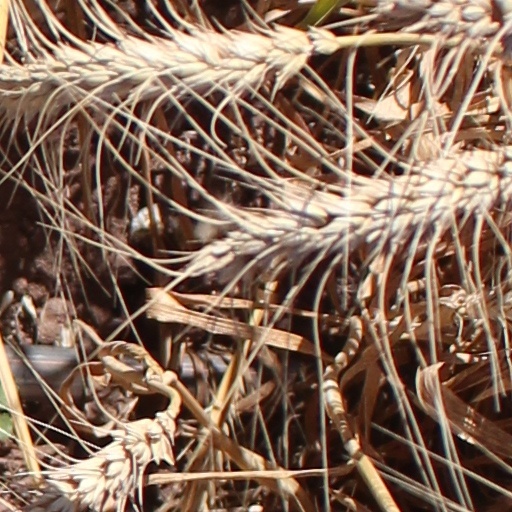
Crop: wheat